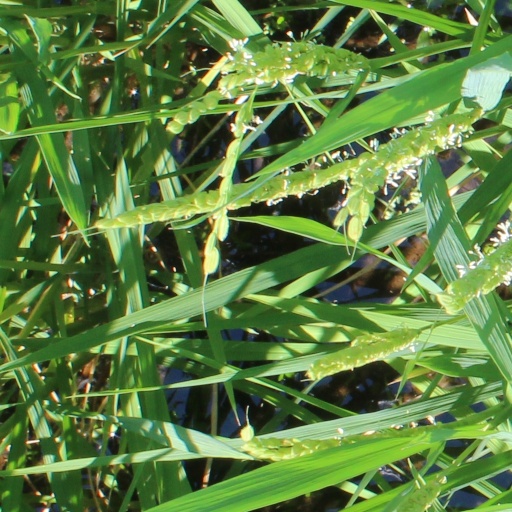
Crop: rice